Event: Nepal Earthquake
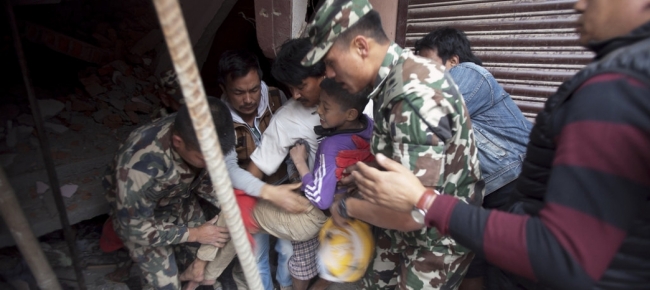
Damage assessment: no_damage